Gold grave goods at Grave Circles A and B

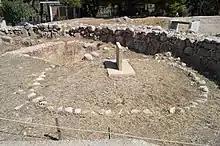
Grave circle B 3

The grave goods generally marked the difference between men and women. Women were found with gold jewelry, shrouds, and gold ornaments for dresses while men were found with gold masks, daggers, and swords. Several of the women's graves had gold diadems in them, and they were so fragile that the only use for them would be grave goods. All of these decorative gold grave goods were meant to be a sort of "status uniform" to distinguish their place in the community. For the most part these weapons were made to be art, and not used for battle. While there were some daggers in Grave Circle B, the majority of them came from Grave Circle A. Many of the daggers were actually made of bronze, but inlaid with gold using a Syrian technique called niello. One of the daggers found in Grave IV in Grave Circle A depicted a lion hunt, which may represent another status marker as the lion hunt was a motif that connected power and leadership. The dagger also contained certain aspects like the hunters wearing tall oxhide shields that were common in Greek frescoes. Another object found in shaft grave IV is a bull's head rhyton with gold horns and embellishments. Worshipping a bull was more of a Cretan practice, so this grave good implies influence of Cretan culture amongst the families in Mycenae.